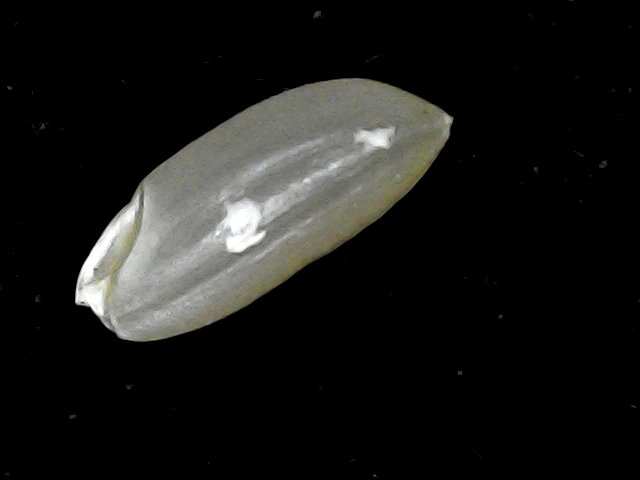
Rice variety: BD39